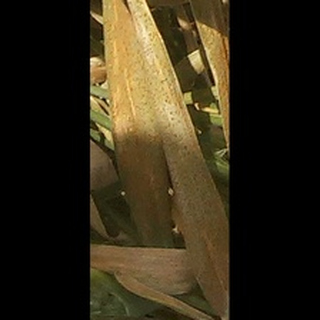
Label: wheat_brown_rust